Green party

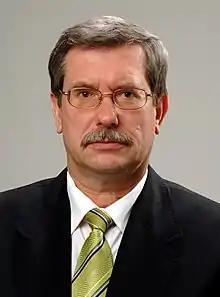
Indulis Emsis of the Latvian Green Party became Prime Minister of Latvia in 2004, and the world's first green head of government.

After years of co-operation between the national Green parties, they formed a pan-European alliance that unites most European Green parties. The Greens are a party within the European parliament with 46 seats, as of June 2009. It has a long-standing alliance with the European Free Alliance (EFA), an alliance of "stateless nations", such as the Welsh nationalist Plaid Cymru and Scottish National Party. Together European Green Party/EFA have 58 seats and they are the fourth largest party in the European Parliament.